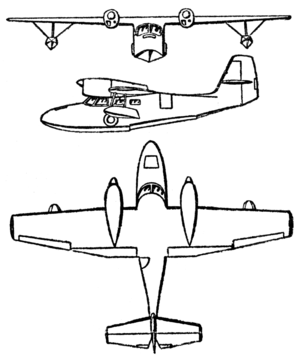
La Société de Construction AéroNavale était un constructeur français d'hydravions, basé dans le quartier de Port-Neuf à La Rochelle en Charente-Maritime. La société est fondée par Léon Douzille et assistée par de l'ingénieur aéronautique, Bernard Deveze.
Le S.C.A.N. 30 est un hydravion bimoteur de liaison français réalisé par la Société de construction aéronavale à La Rochelle, créée par Léon Douzille. Il s'agit de la version produite sous licence du Grumman G-44 Widgeon.